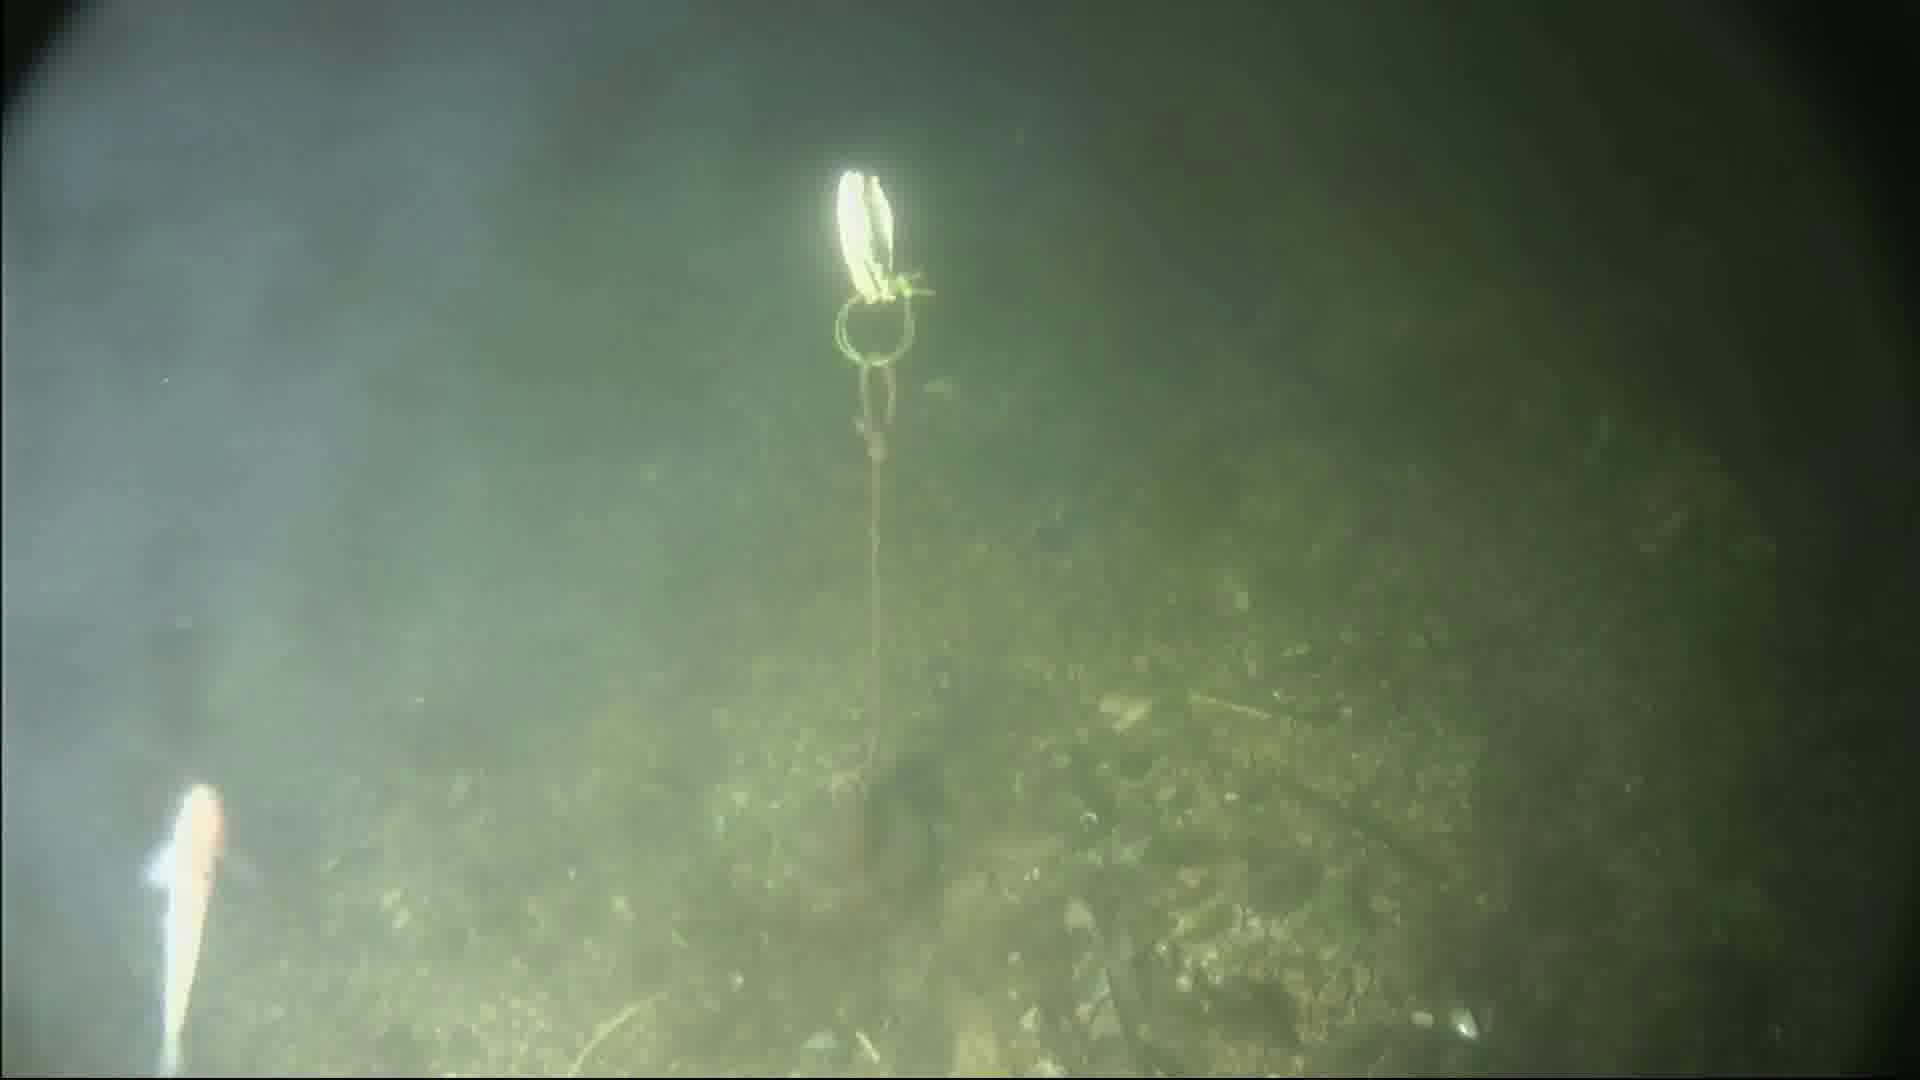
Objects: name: small_fish
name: crab